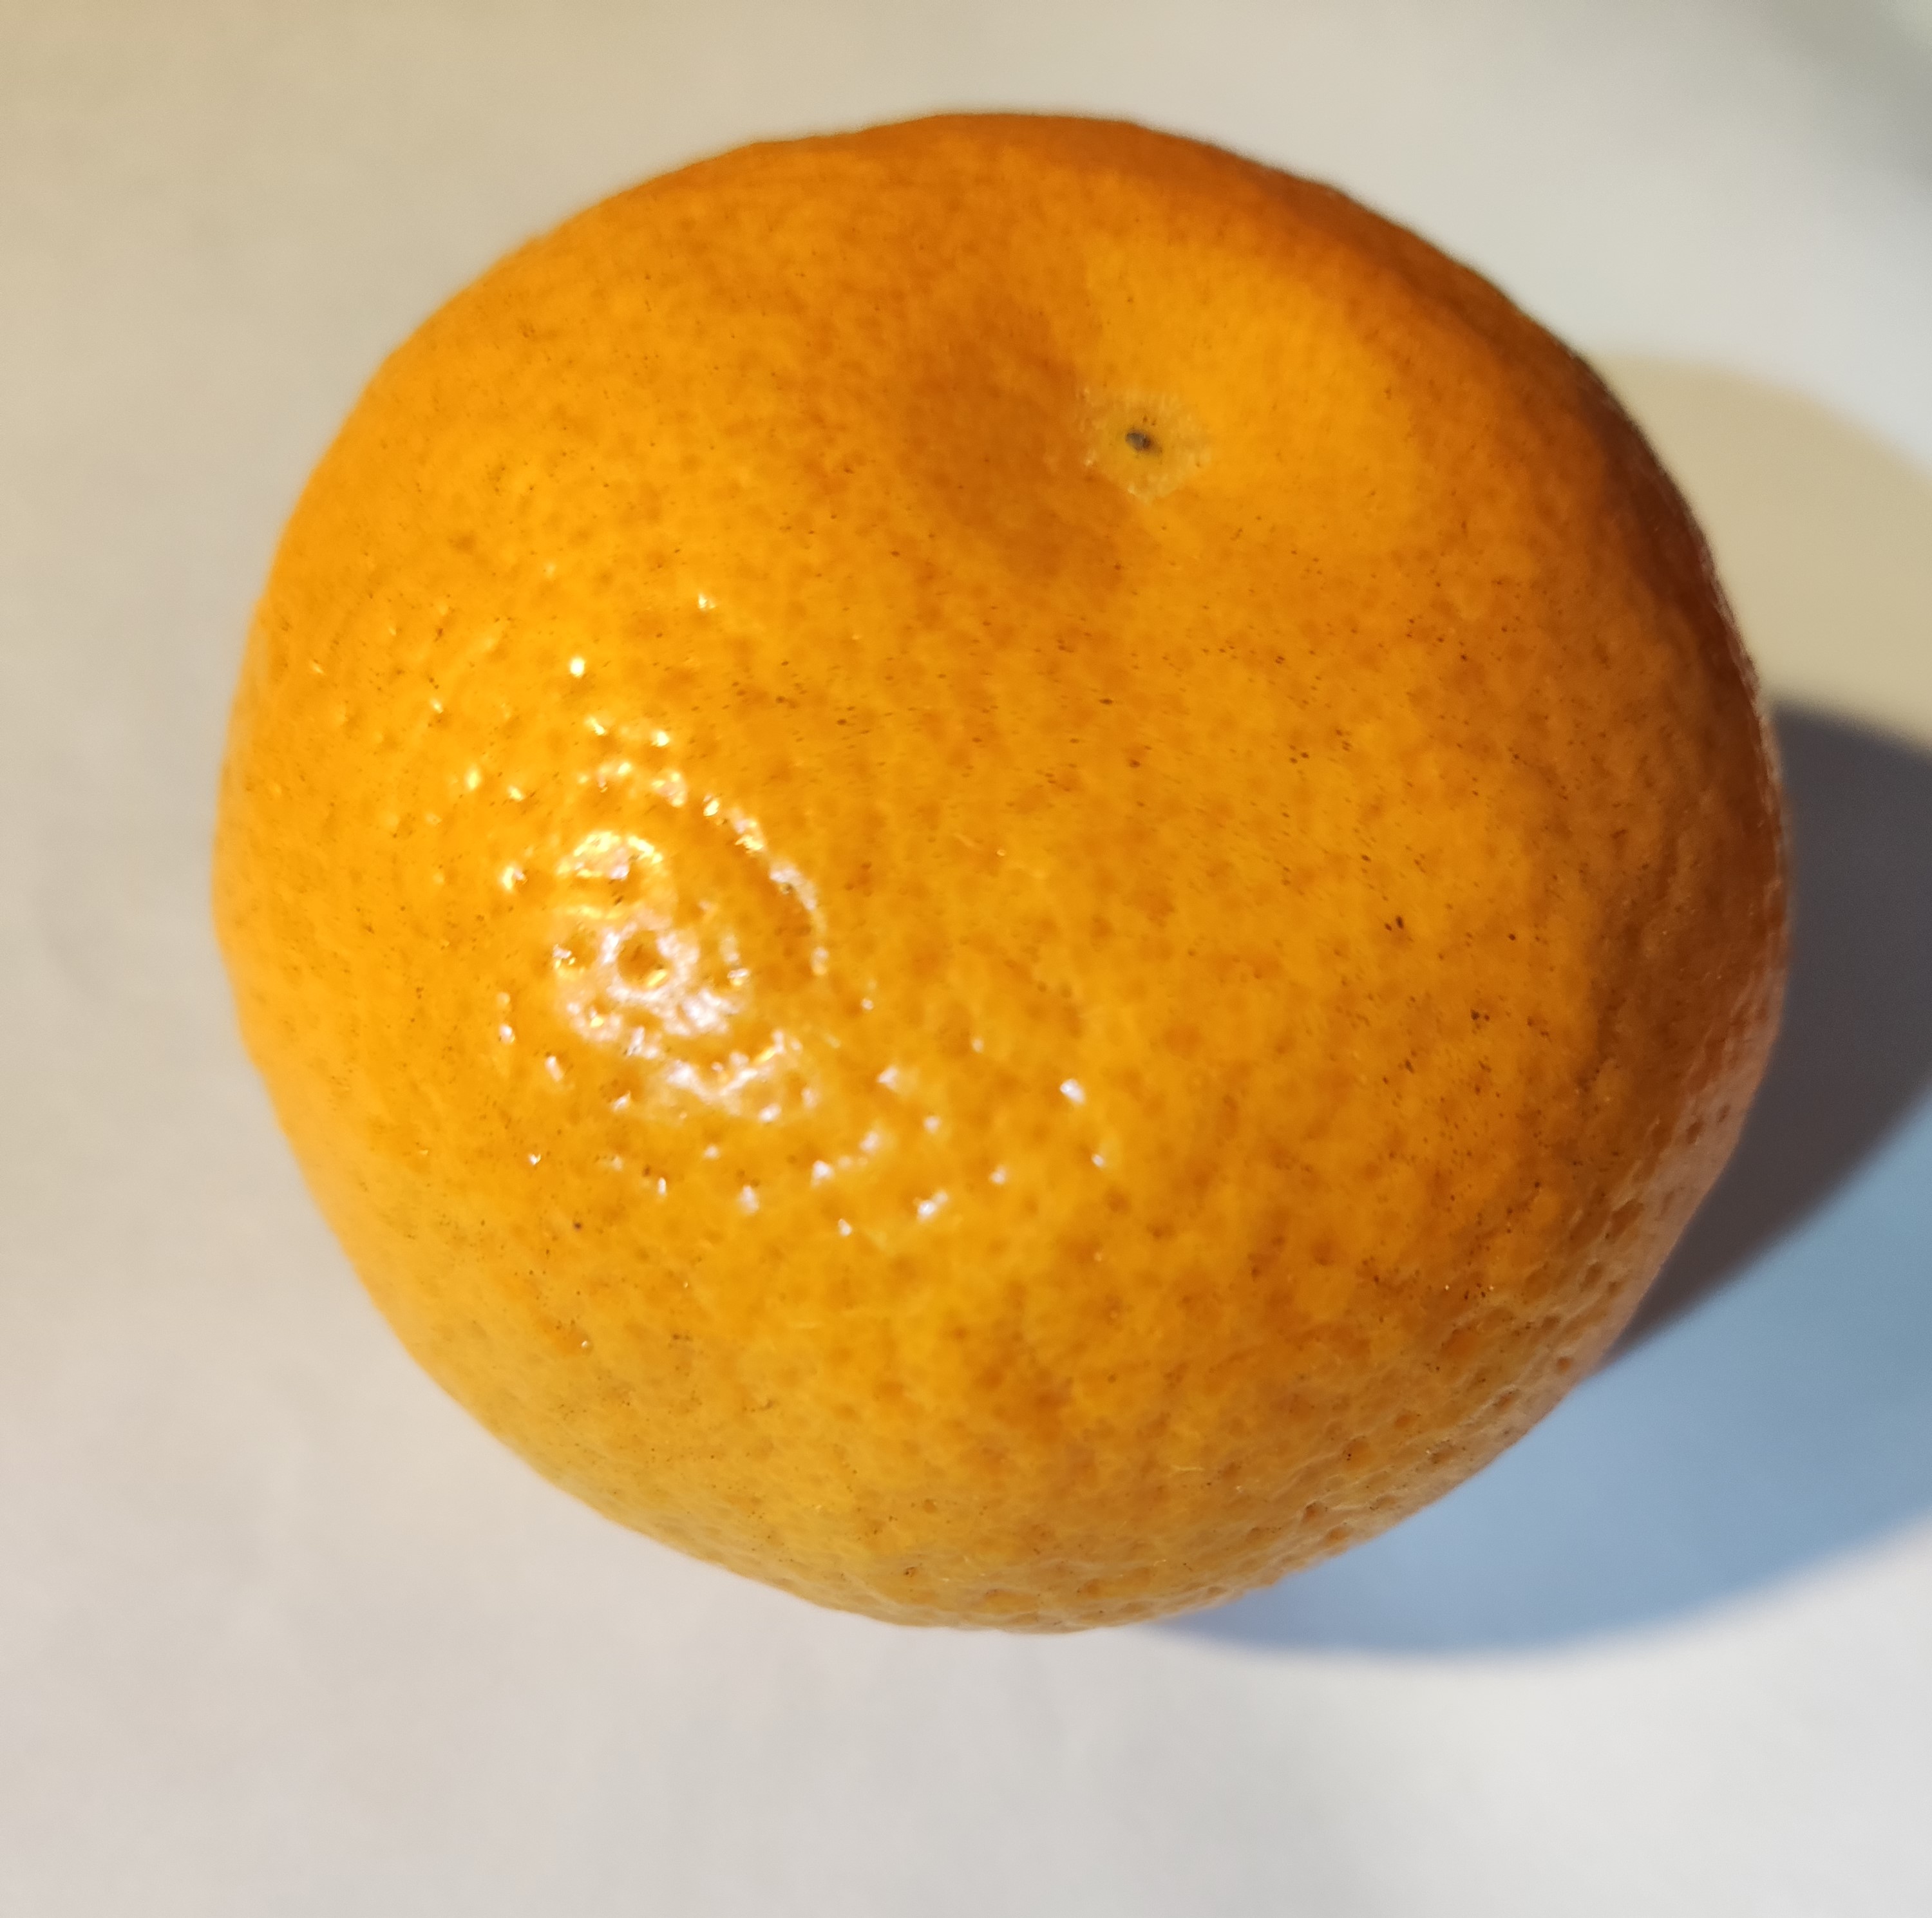
Fruit: orange
Condition: fresh